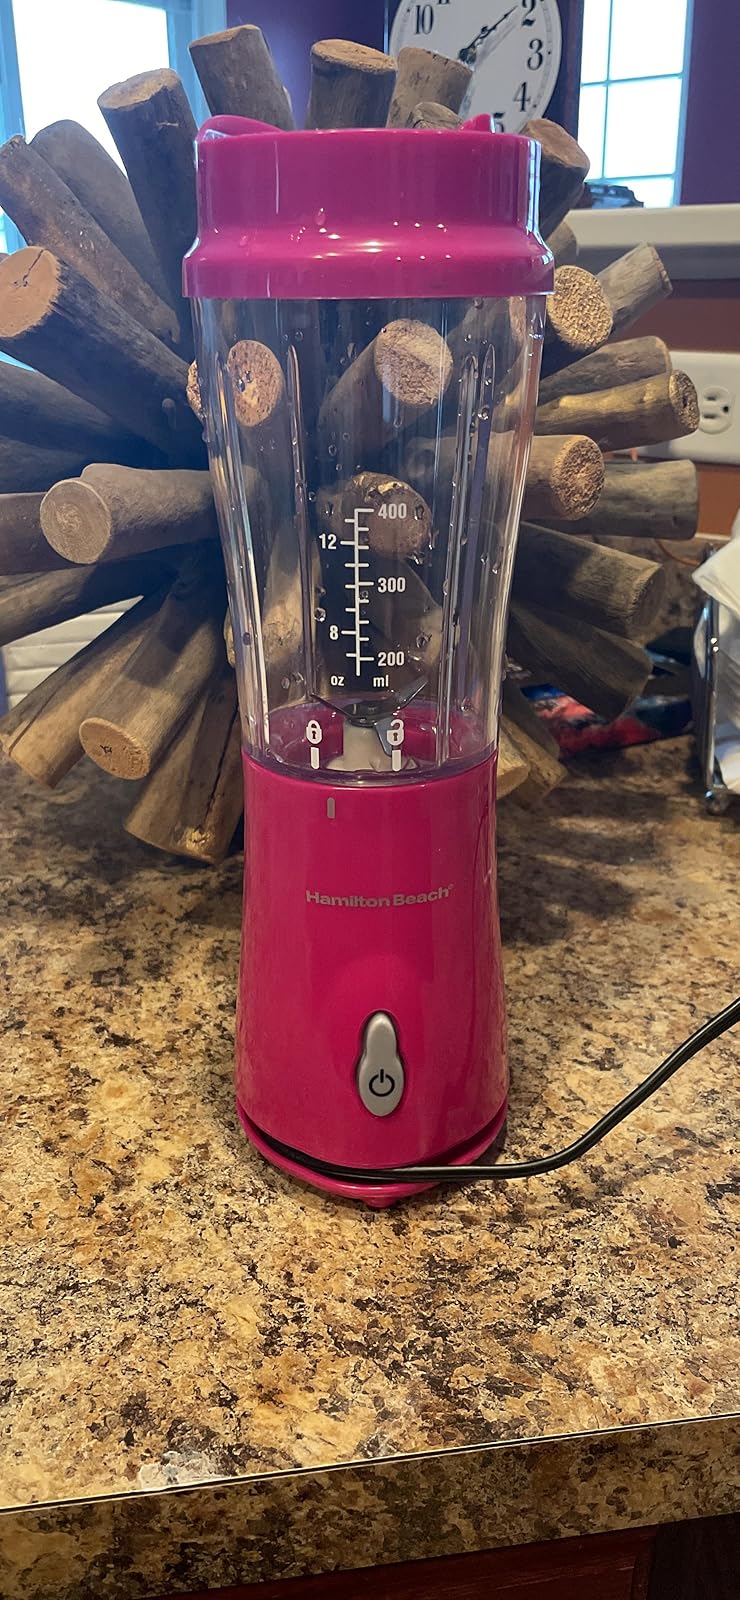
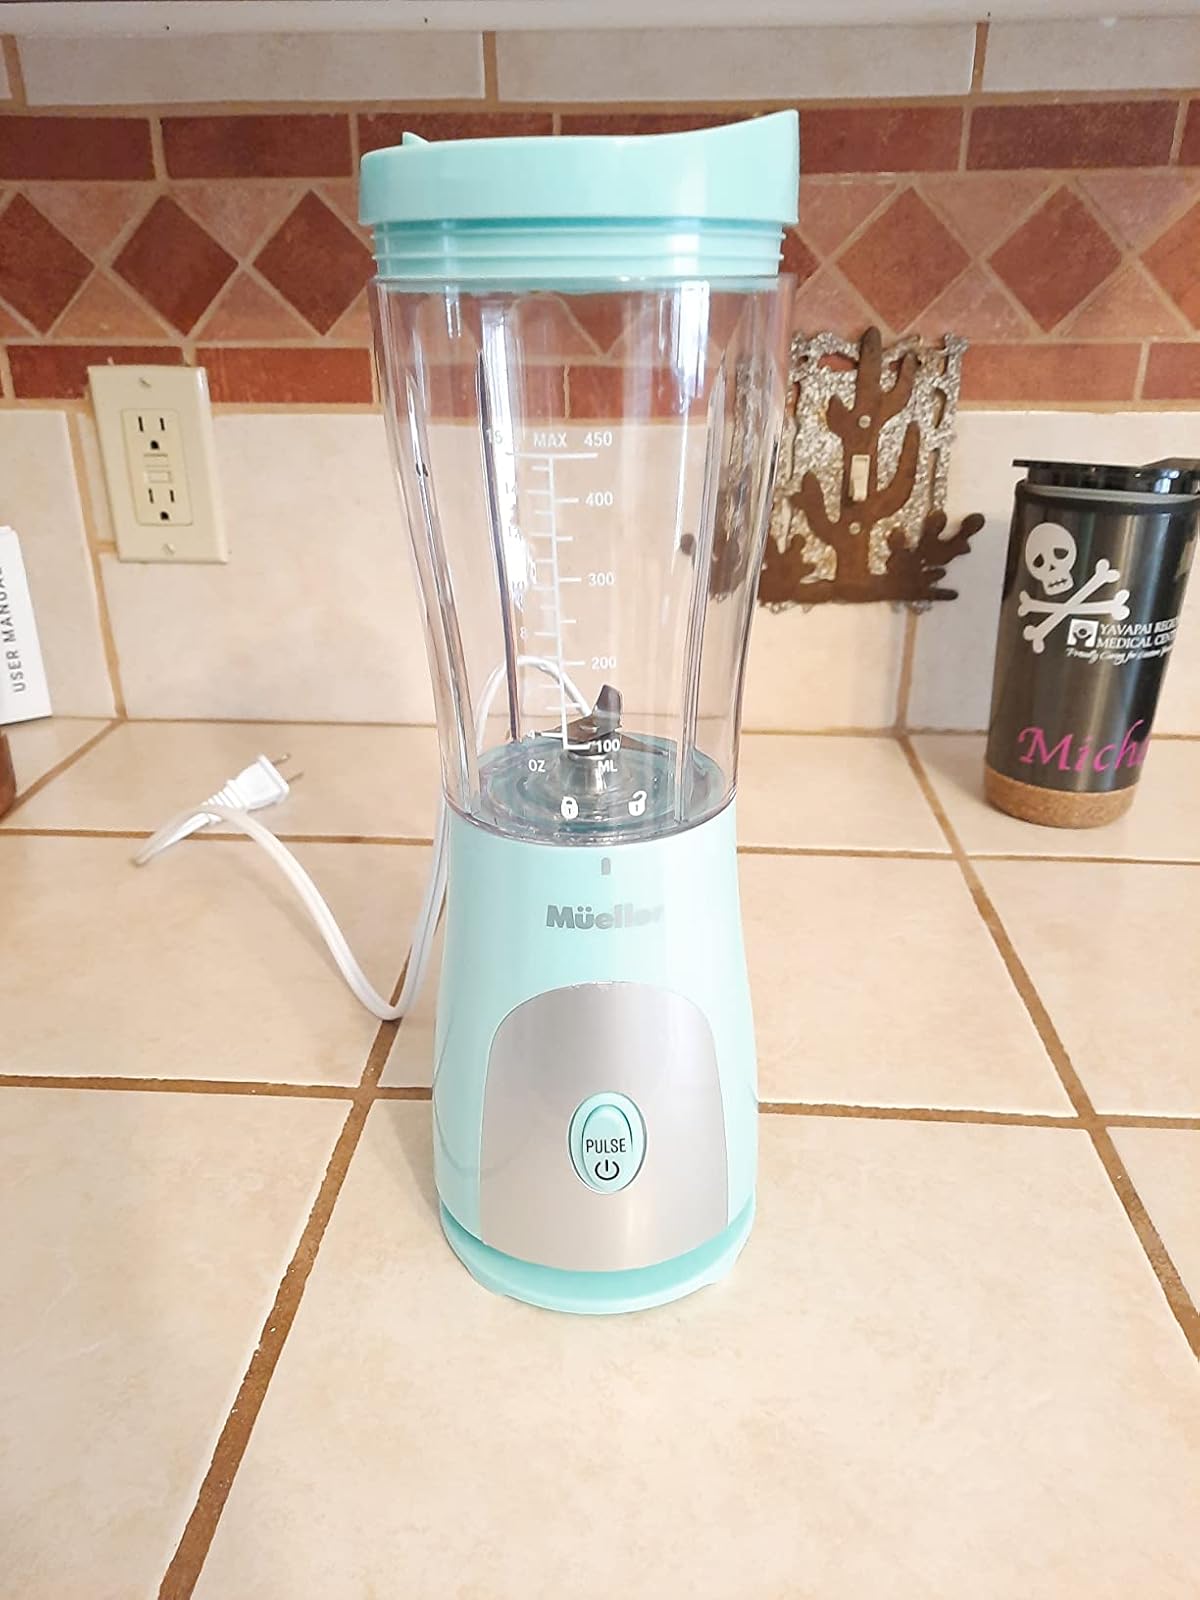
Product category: items_blender
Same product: no